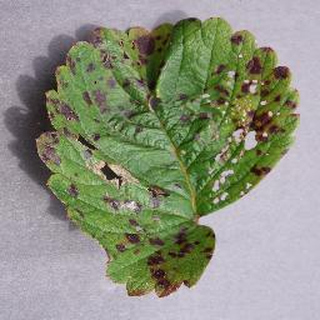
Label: strawberry_leaf_scorch